Kuni-kyō

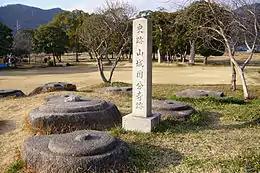
Yamashiro Kokubun-ji ruins

, was the capital of Japan between 740 and 744, whose imperial palace (恭仁宮 "Kuni-kyū" or "Kuni no miya") was built what is now the Kamo neighborhood of the city of Kizugawa in Kyoto Prefecture. The ruins of the palace overlap with the ruins of , and both were collectively designated as a National Historic Site of Japan in 1957, with the area under protection expanded in 2007.